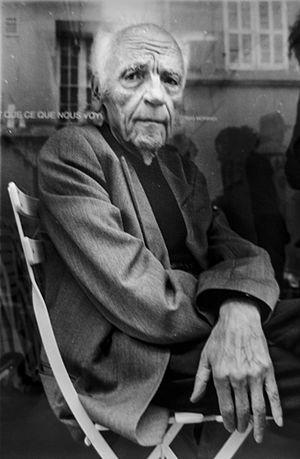
Alain Jouffroy /Aix en provence / après une lecture Galerie la Non-Maison Avril 2010.
Jean-Pierre Le Boul'ch est un artiste peintre et graveur français, né le 10 mars 1940 à Toulon. Il vécut rue Hélène dans le 17e arrondissement de Paris et est mort le 10 janvier 2001.
Alain Jouffroy est un poète, écrivain et critique d'art français né le 11 septembre 1928 à Paris et mort le 20 décembre 2015 dans la même ville.